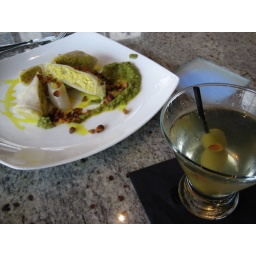
Curried chicken salad wrapped in rice paper with a dirty tanquary martini!